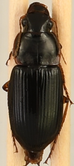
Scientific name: Harpalus pensylvanicus
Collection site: Konza Prairie Agroecosystem NEON (KONA), plot KONA_002